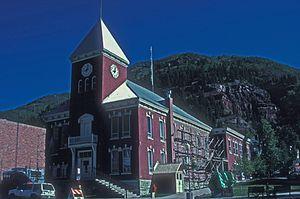
Le comté de San Miguel est un comté du Colorado. Son chef-lieu est Telluride.